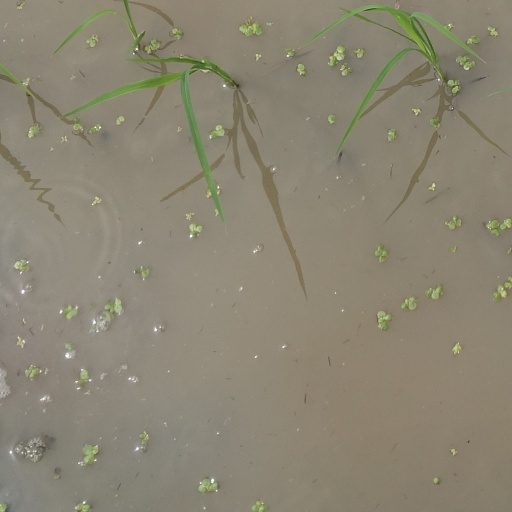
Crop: rice